Da Nang

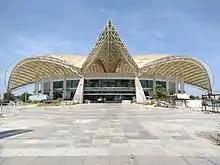
Gymnasiums of Da Nang

Da Nang's football club, SHB Da Nang F.C., play in the V-League 2 recently demoted from V.League 1, Vietnam's top professional football league in 2023. They were one of the most highly ranked teams in V.League 1, having emerged from competition as champions of the 2009 V-League. In the same year, they also completed the double by winning the Vietnamese Cup. They also qualified for the 2010 AFC Champions League and the 2010 AFC Cup; although they did not advance past the qualifying play-off in the Champions League, they advanced to the quarter-finals of the AFC Cup after defeating Becamex Bình Dương in extra time. Several Da Nang F.C. players also play for the Vietnam national team, including defender Võ Hoàng Quảng and midfielder Phan Thanh Hưng. SHB Da Nang F.C. play their home games at the Chi Lăng Stadium, a 30,000-seat stadium in Hải Châu District.